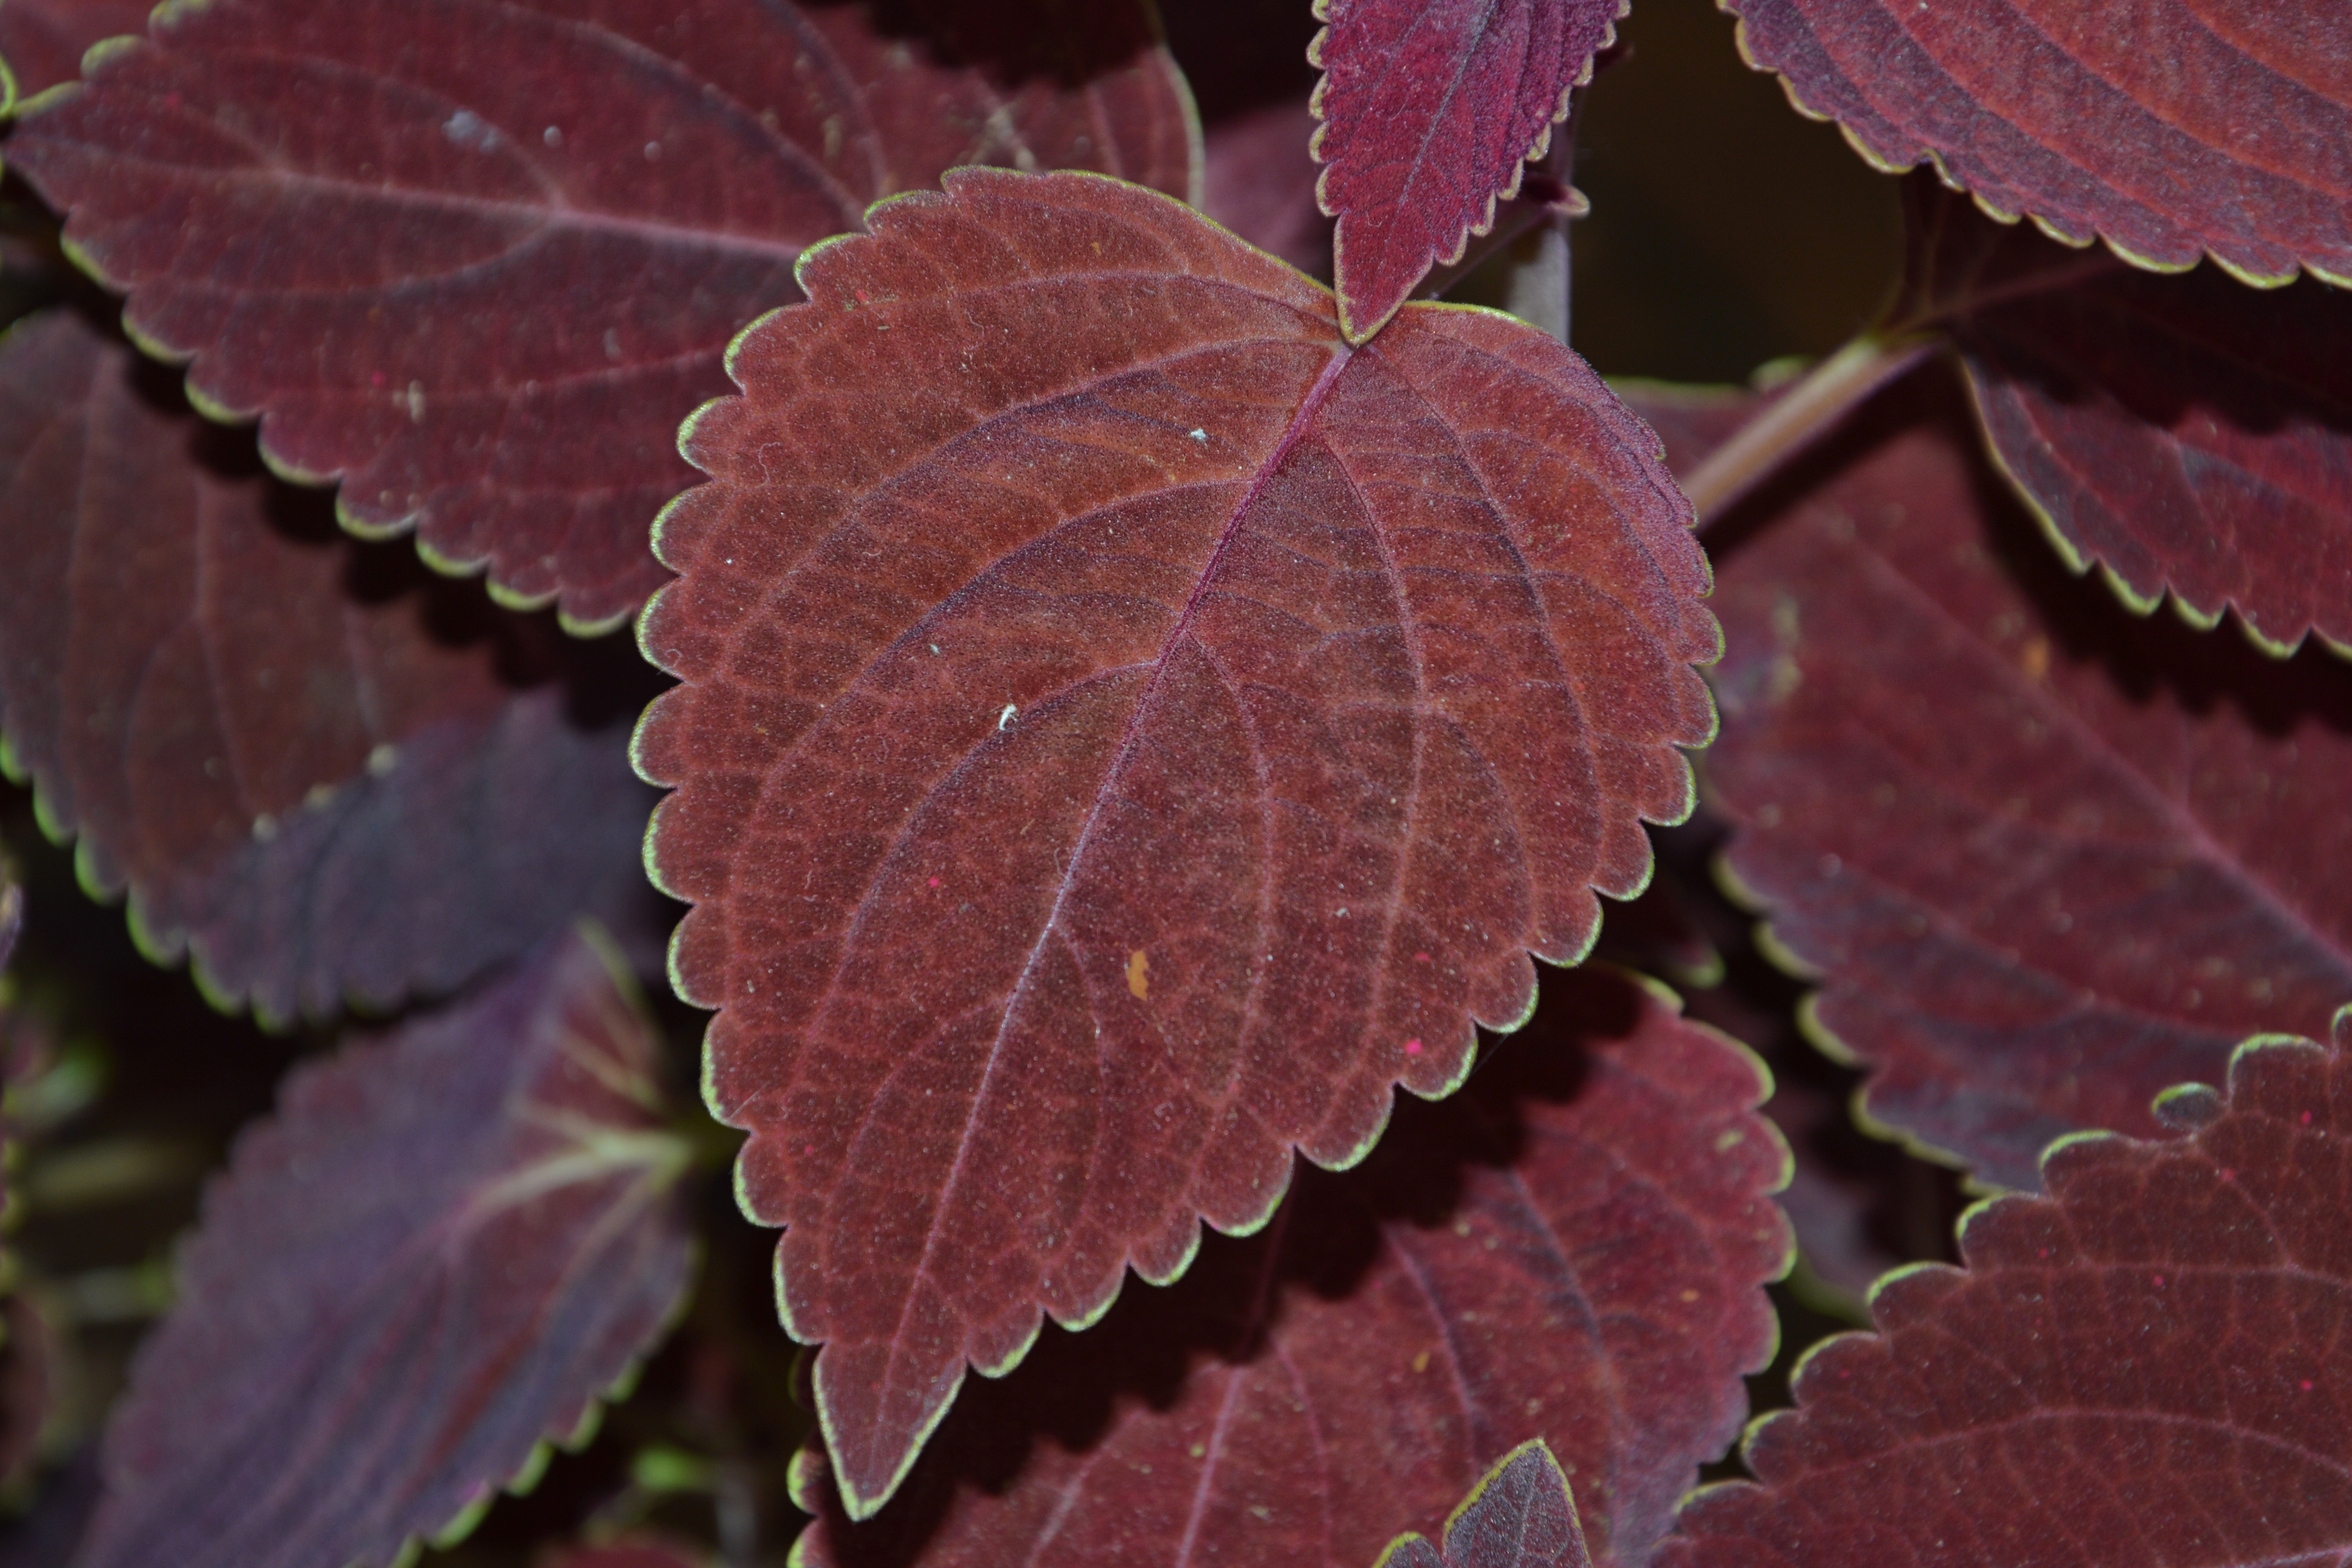
tree, branch, plant, leaf, flower, petal, frost, autumn, botany, flora, season, shrub, begonia, nettles, macro photography, foliage plant, flowering plant, colorful nettles, lamiaceae, diterpene scutellarioides, annual plant, land plant, perilla